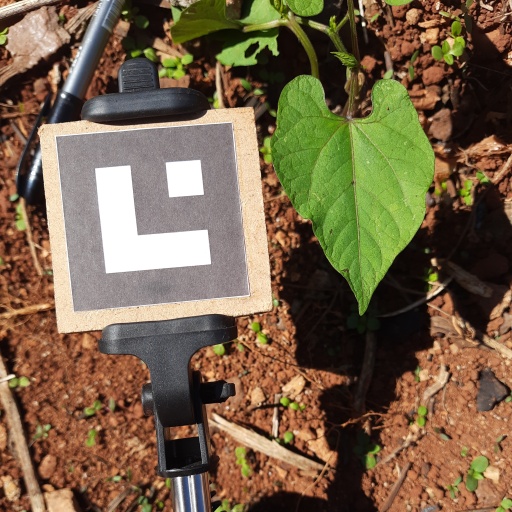
Observations: wavy surface, no eating holes, under sunlight